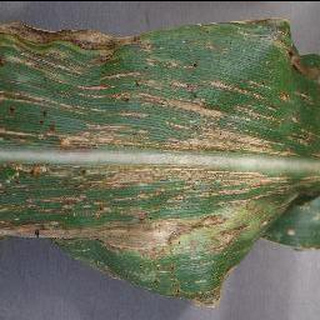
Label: corn_cercospora_leaf_spot